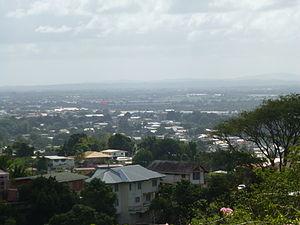
Tunapuna est une ville dans le Corridor est–ouest sur l'île de la Trinité à Trinité-et-Tobago.